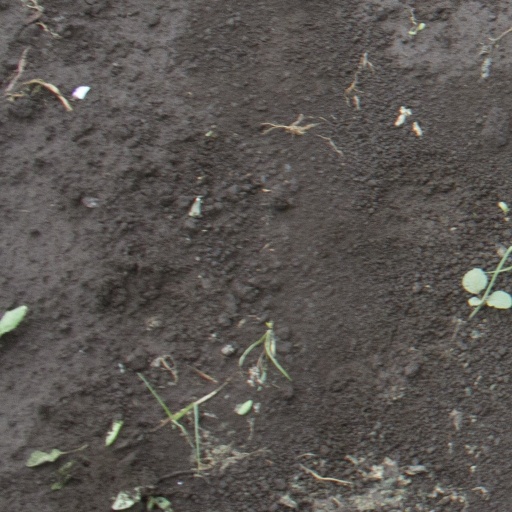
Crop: soybean